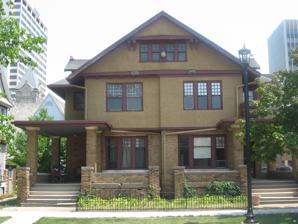
Building: Morey House (South Bend, Indiana)
Country: United States of America
Year built: 1909
United States historic place Morey House U.S. National Register of Historic Places Morey House, July 2012 Show map of Indiana Show map of the United States Location 110-112 Franklin Pl., South Bend, Indiana Coordinates 41°40′33″N 86°15′16″W / 41.67583°N 86.25444°W / 41.67583; -86.25444 Area less than one acre Built 1909 ( 1909 ) Architectural style English/Craftsman Vernacular MPS Downtown South Bend Historic MRA NRHP reference No. 85001222 Added to NRHP June 5, 1985 Morey House is a historic apartment house located at South Bend , St. Joseph County, Indiana . It was built in 1909, and is a large 2 + 1 ⁄ 2 -story, building with a brick first story and stuccoed upper stories in an American Craftsman vernacular style. It has an irregular plan and features two small square porches with balconies on the corners of the front facade. It was listed on the National Register of Historic Places in 1985. References